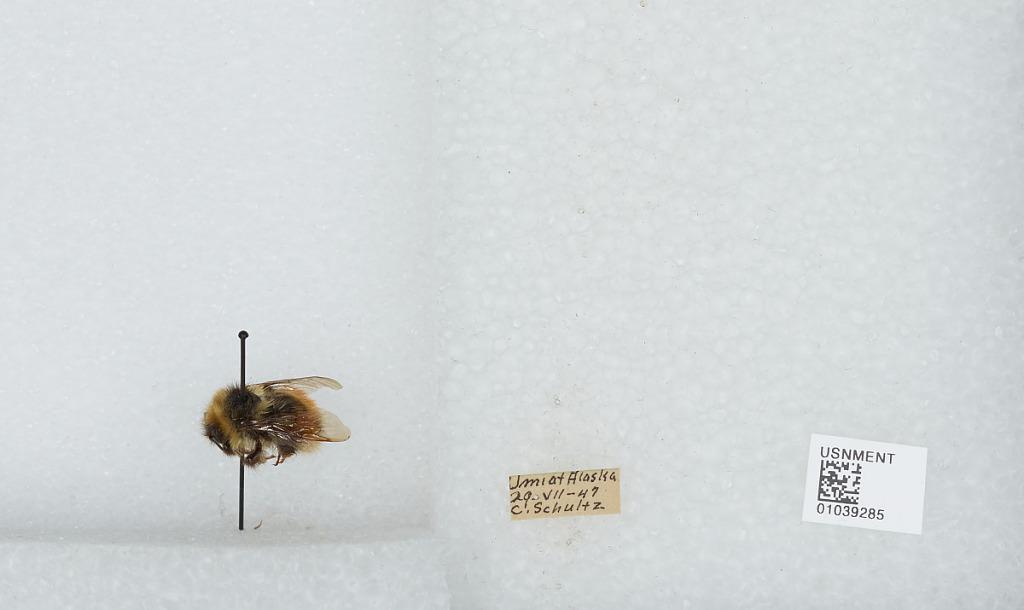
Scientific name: Bombus (Pyrobombus) sylvicola Kirby
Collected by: C. Schultz
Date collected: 1947-7-29
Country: United States
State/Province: Alaska
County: North Slope
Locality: Umiat
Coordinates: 69.3669, -152.144